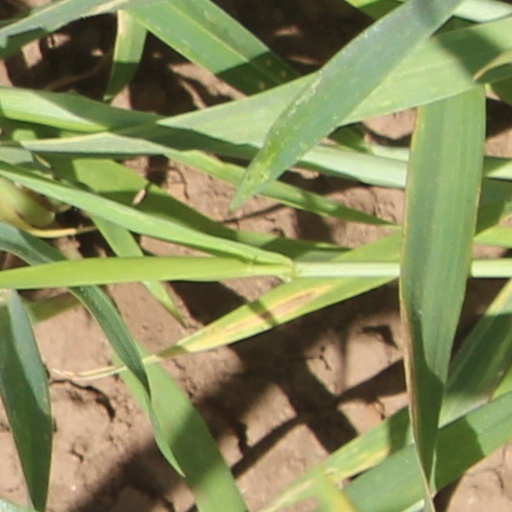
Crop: wheat